Angriff!

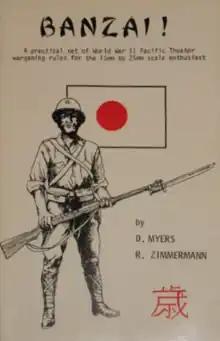
Cover of "Banzai!", 1976

Tabletop wargaming using miniatures had been a popular hobby since the 19th century, mainly simulating battles from the Napoleonic era using various sets of rules for movement and combat. Fifteen years after the end of World War II, toy companies such as Airfix began to manufacture plastic miniatures of modern soldiers and mechanized units in both HO scale and 1:285 scale. In 1968, Richard Zimmerman and David Myers designed a booklet titled "Angriff!" that contained a set of rules for World War II tanks, artillery, and infantry in the European Theater. They formed Z&M Publishing Enterprises in order to publish it.